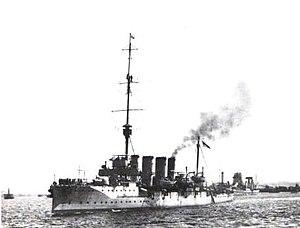
Le HMS Bristol est un croiseur léger britannique de la classe Town lancé le 23 février 1910 au chantier naval de Clydebank et achevé le 17 décembre de la même année.